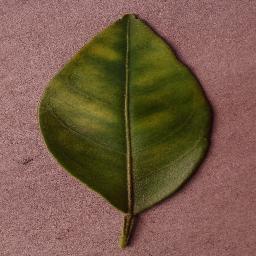
Label: Orange___Haunglongbing_(Citrus_greening)